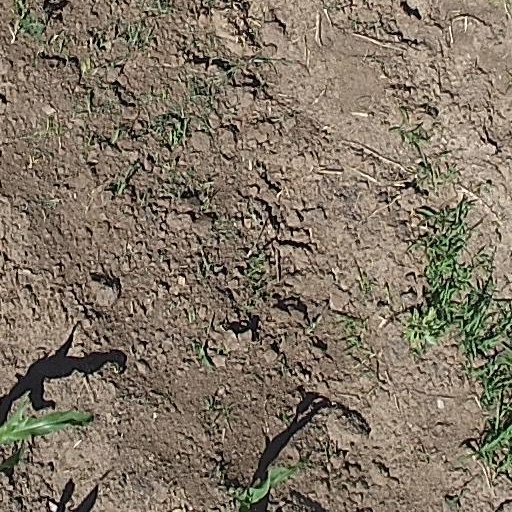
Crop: maize; corn